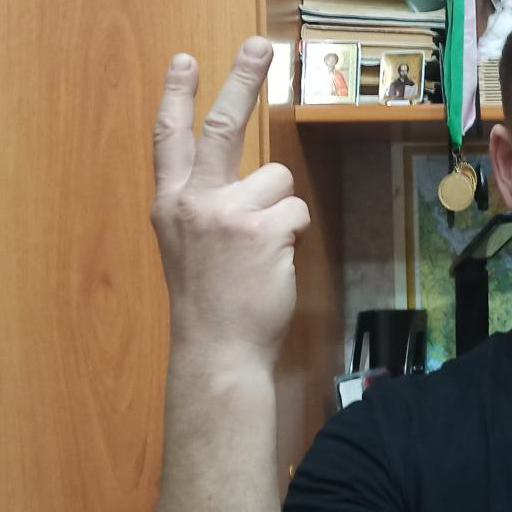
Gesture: peace_inverted